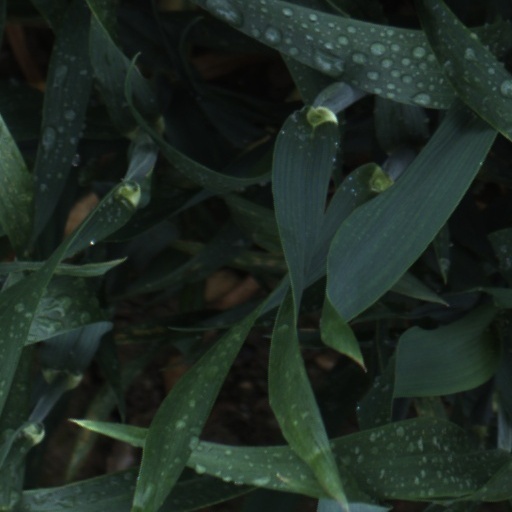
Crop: wheat